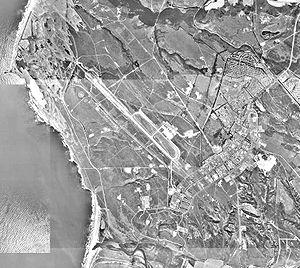
La Vandenberg Air Force Base est une base militaire américaine située dans le comté de Santa Barbara, en Californie. Elle dépend du Commandement des Forces Spatiales. C'est l'une des trois principales bases de lancement de fusées du programme spatial des États-Unis. Elle est utilisée pour le lancement des satellites qui doivent être placés sur une orbite polaire, le tir de fusées-sonde et les tests de missiles balistiques.